Ignaz Anton von Indermauer

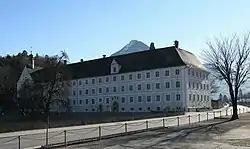
The Convent of St. Peter, where Indermauer was tortured and murdered.

On 8 August 1796, French troops were near the Austrian border and Indermauer was given terms by Austrian military officials to hand over Vorarlberg without a battle. Indermauer was told to leave for Tyrol, escaping in the early morning on 9 August 1796 by carriage with Weber, mayor of Bregenz, and "Oberamstrat" Franzin. They arrived in Bludenz and took refuge in the Convent of St. Peter, a Dominican monastic community, after being met with an angry mob upon arrival.